Landing at Lae

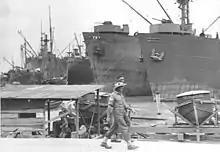
Liberty ships unload at the docks at Lae in March 1944

Brigadier David Whitehead of the 26th Infantry Brigade assumed responsibility for Lae after its capture. Under his direction, garbage was burned, Japanese bodies were cremated, and bomb craters, shell holes and Japanese trench latrines were filled in. American and Australian malaria control units sprayed mosquito breeding grounds. He handed over responsibility for the town to US Brigadier General Carl W. Connell, the commander of US Base E. The advance party of Lieutenant Colonel O. A. Kessels' Australian Lae Base Sub Area headquarters arrived by air on 18 September, followed by the main body by sea on 30 September. To control the Australian and American bases, Herring created the Lae Fortress under Major General Edward Milford.